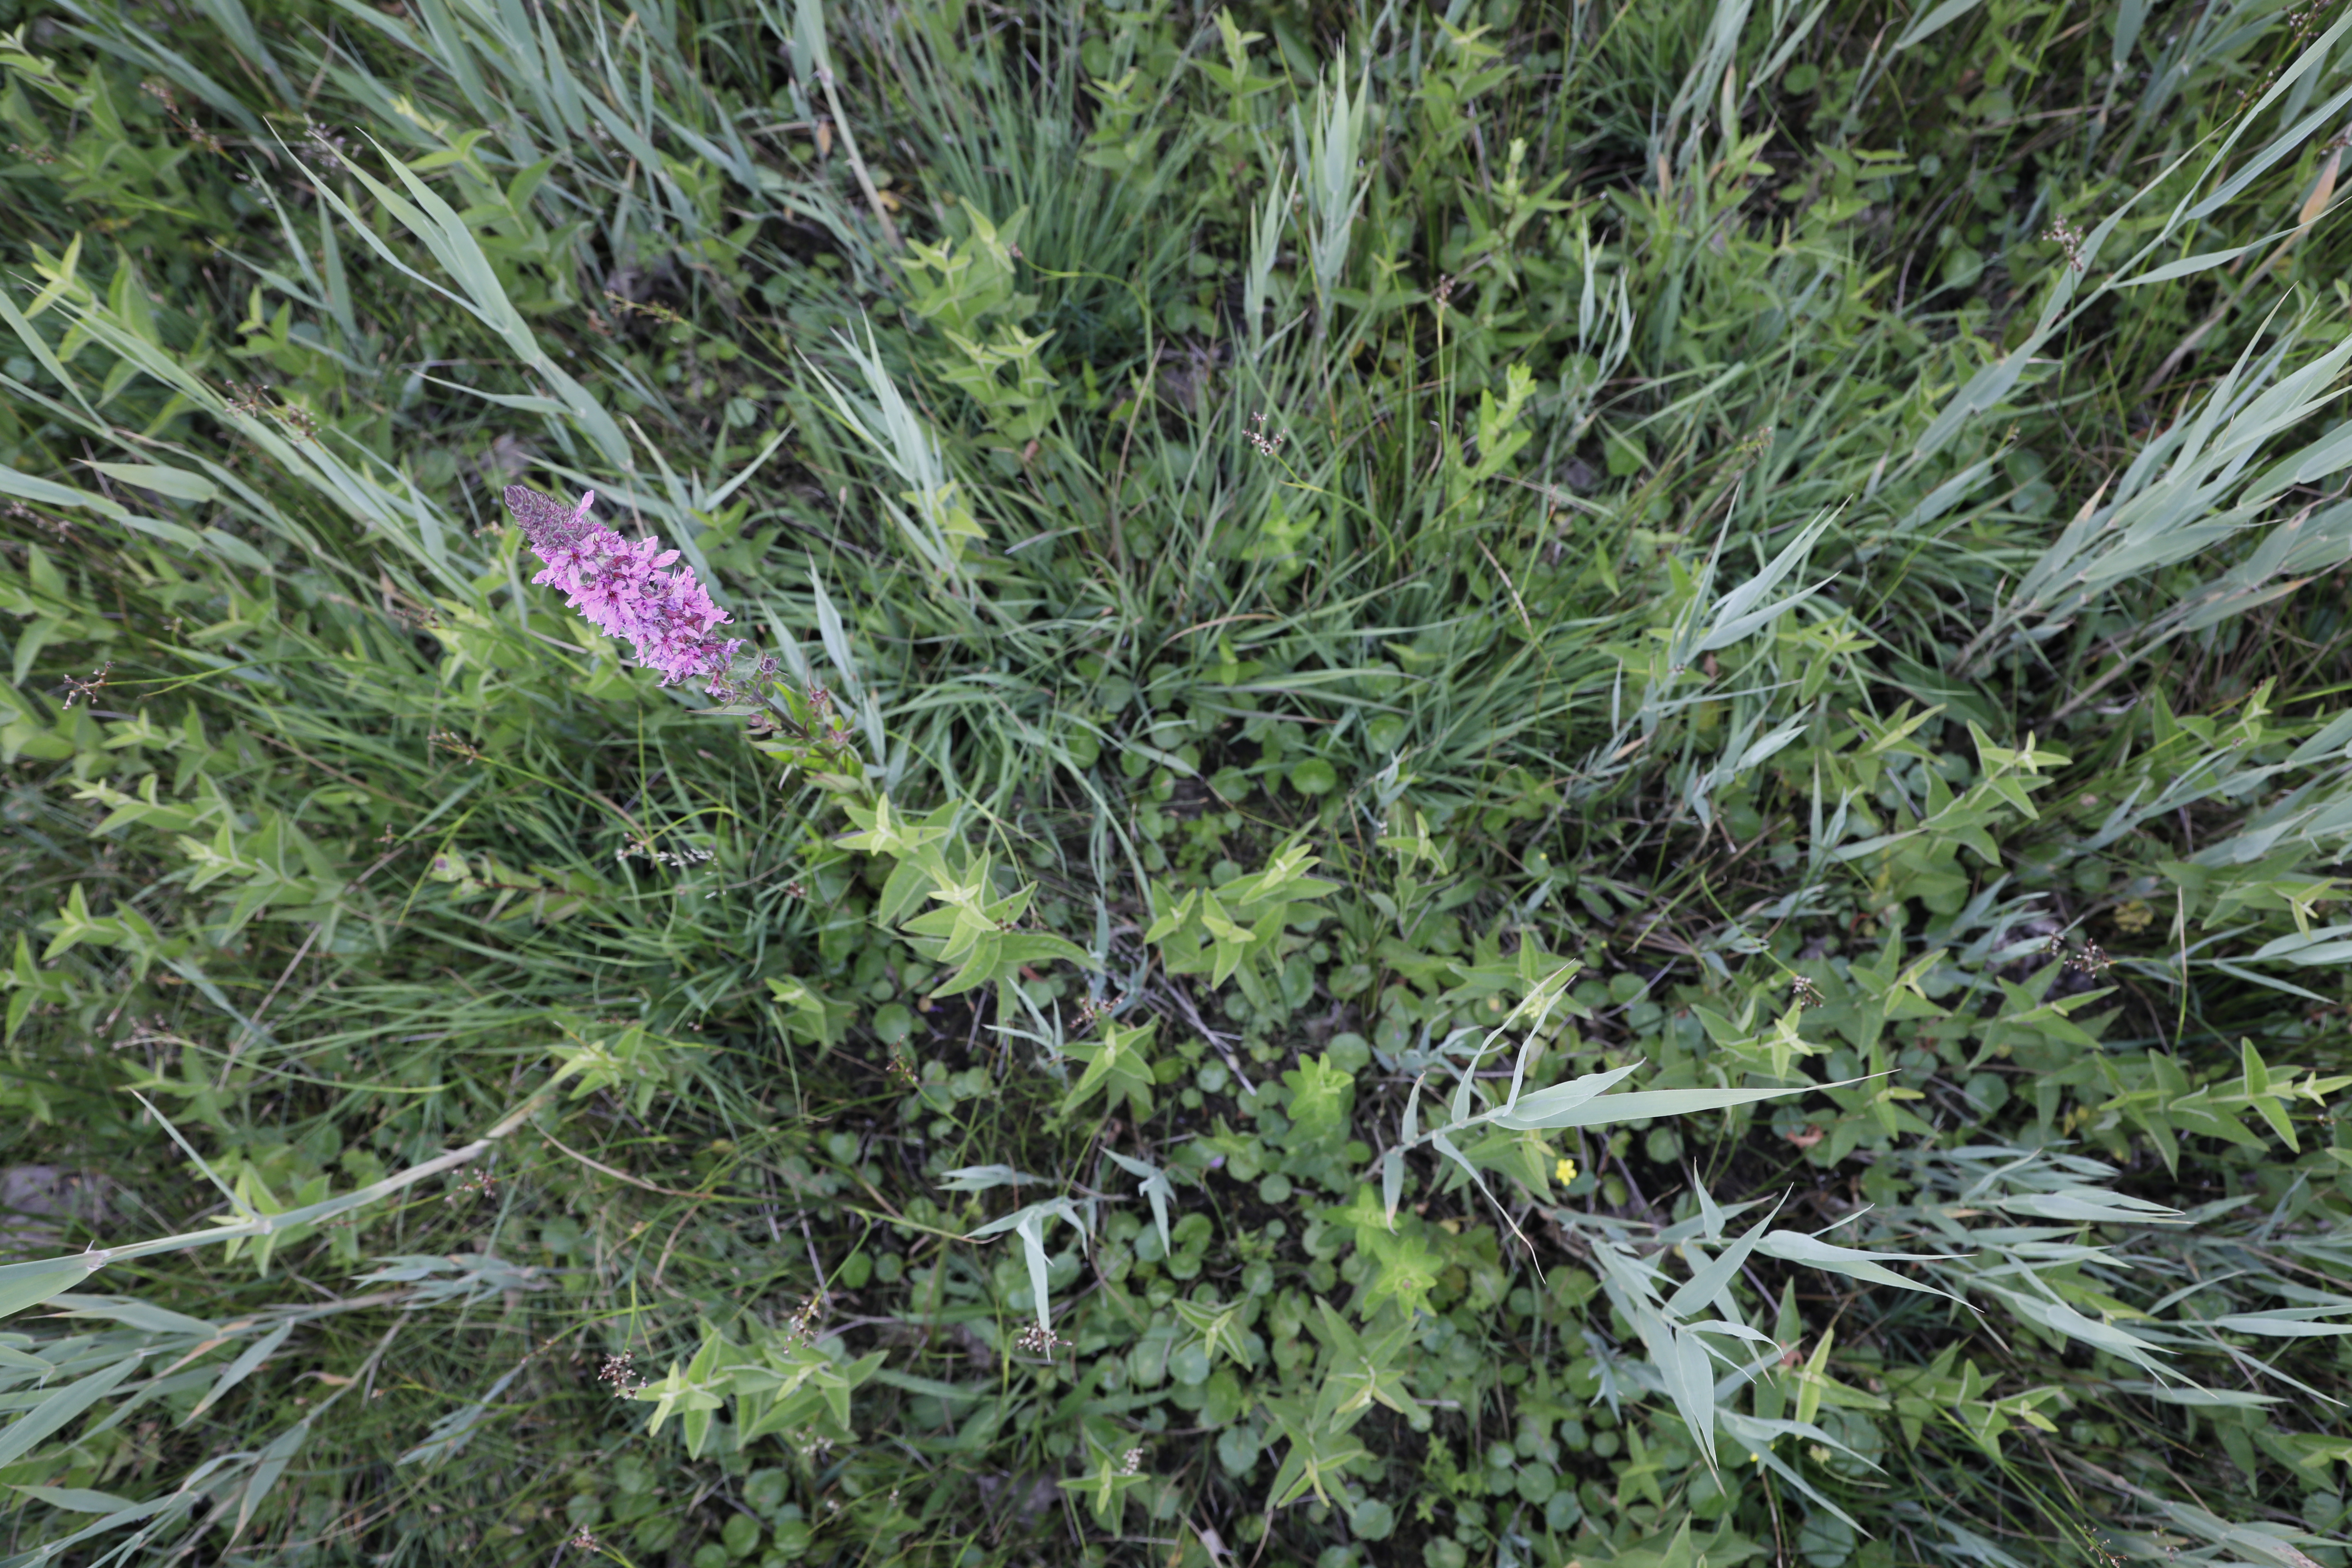
Plant species: Lythrum salicaria